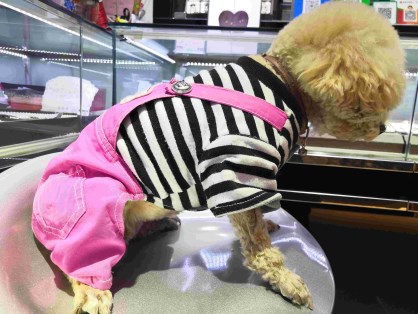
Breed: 7449-n000128-teddy